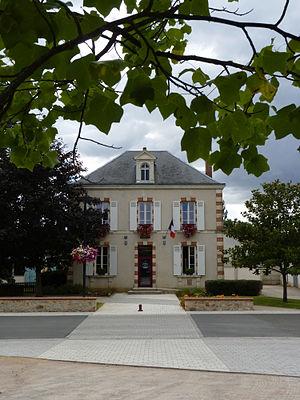
Mairie de Saint Pavace
Saint-Pavace est une commune française du département de la Sarthe, dans la région Pays de la Loire, peuplée de 1 925 habitants.